Confederation of Indigenous Peoples of Bolivia

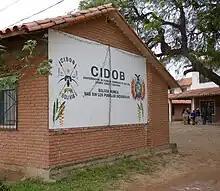
Headquarters of the Confederation of Indigenous Peoples of Bolivia, in Santa Cruz. Beside the organization's coat of arms, it reads: "Never again a Bolivia without indigenous peoples."

Initial contacts between the four founding peoples of CIDOB began at the initiative of Guaraní leader Mburuvichaguau Bonifacio Barrientos Iyambae (also known by the moniker Sombra Grande) in 1979. The Guarani-Izoceño, Chiquitano, Ayoreo and Guarayo peoples co-founded the Confederation of Indigenous Peoples of the Bolivian East in 1982 in Santa Cruz de la Sierra.